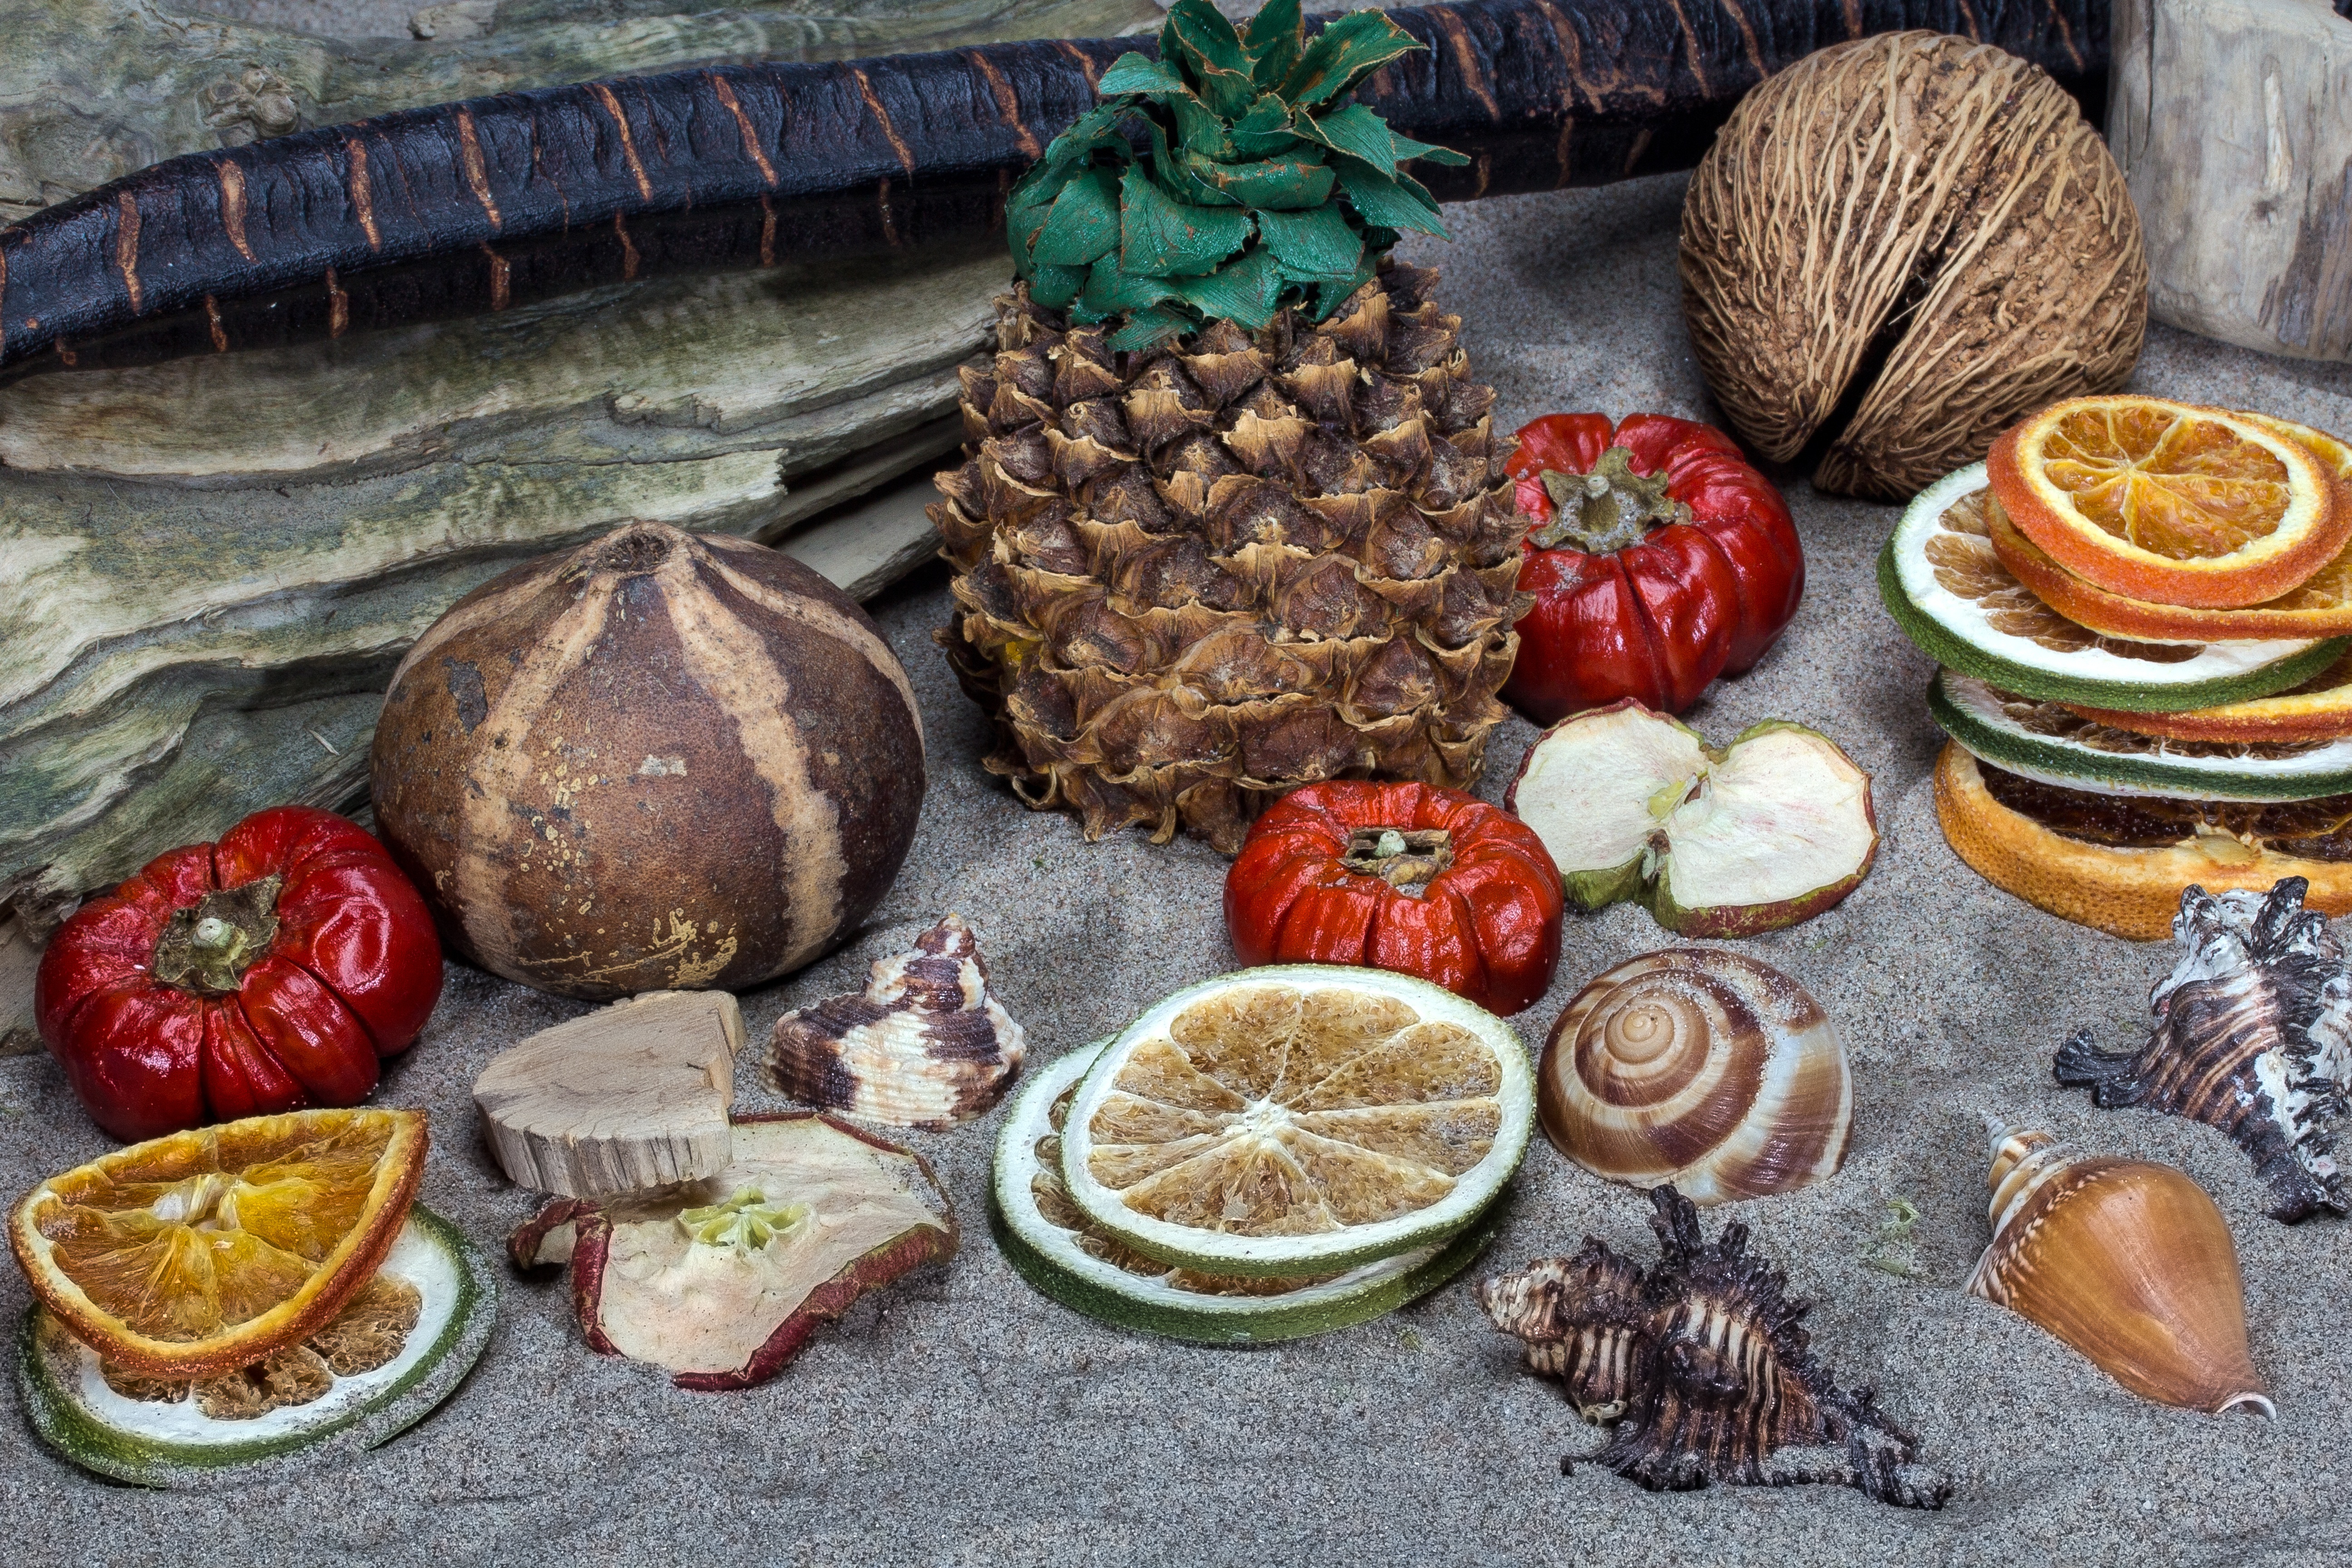
sand, dry, food, produce, market, still life, pineapple, fruits, carving, mussels, citrus fruits